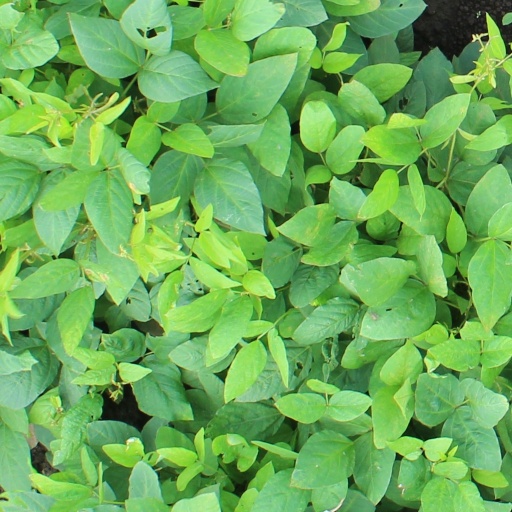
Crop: soybean